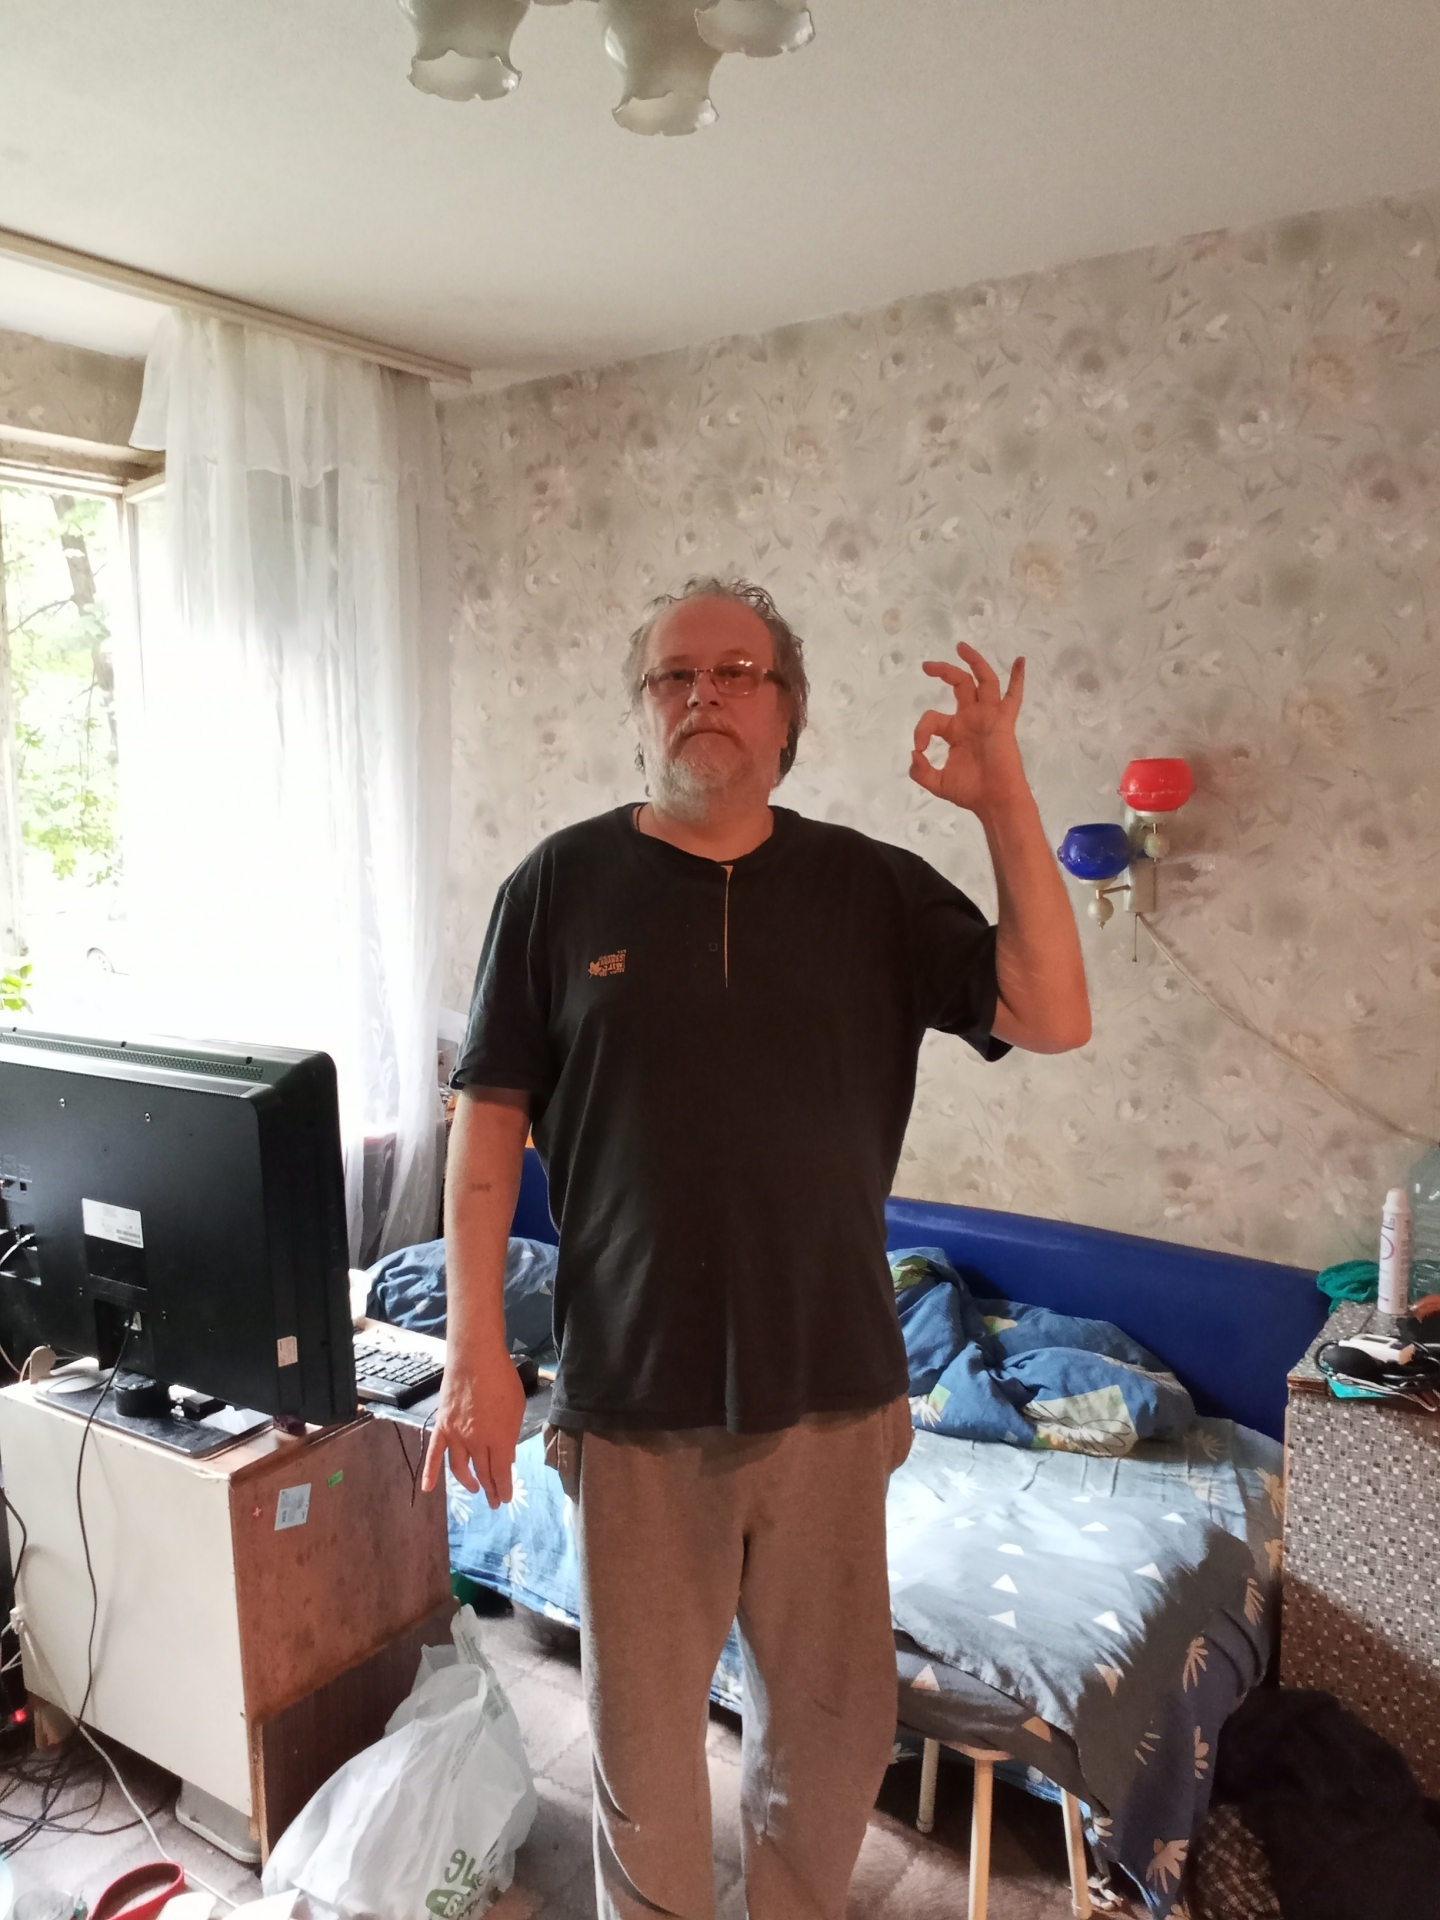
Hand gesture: ok